Atul Gurtu

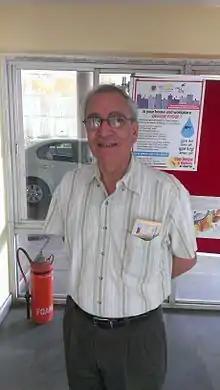
On 17 September 2013, Atul Gurtu at TIFR, Mumbai.

Atul Gurtu (born 16 January 1946) is a high energy physicist in India. He joined the Tata Institute of Fundamental Research (TIFR), Mumbai, in 1971, and retired in 2011 as a senior professor, after a career spanning four decades in particle physics research.